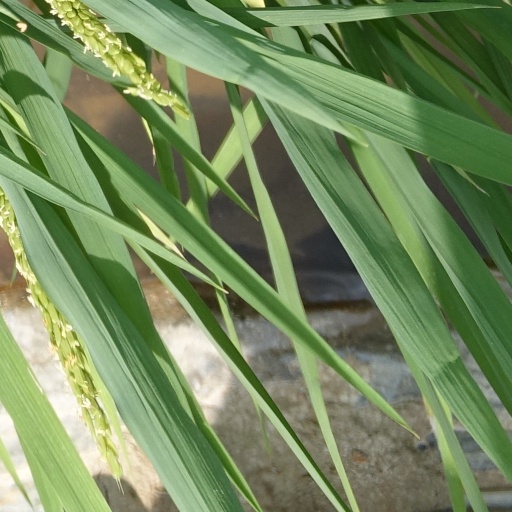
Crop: rice